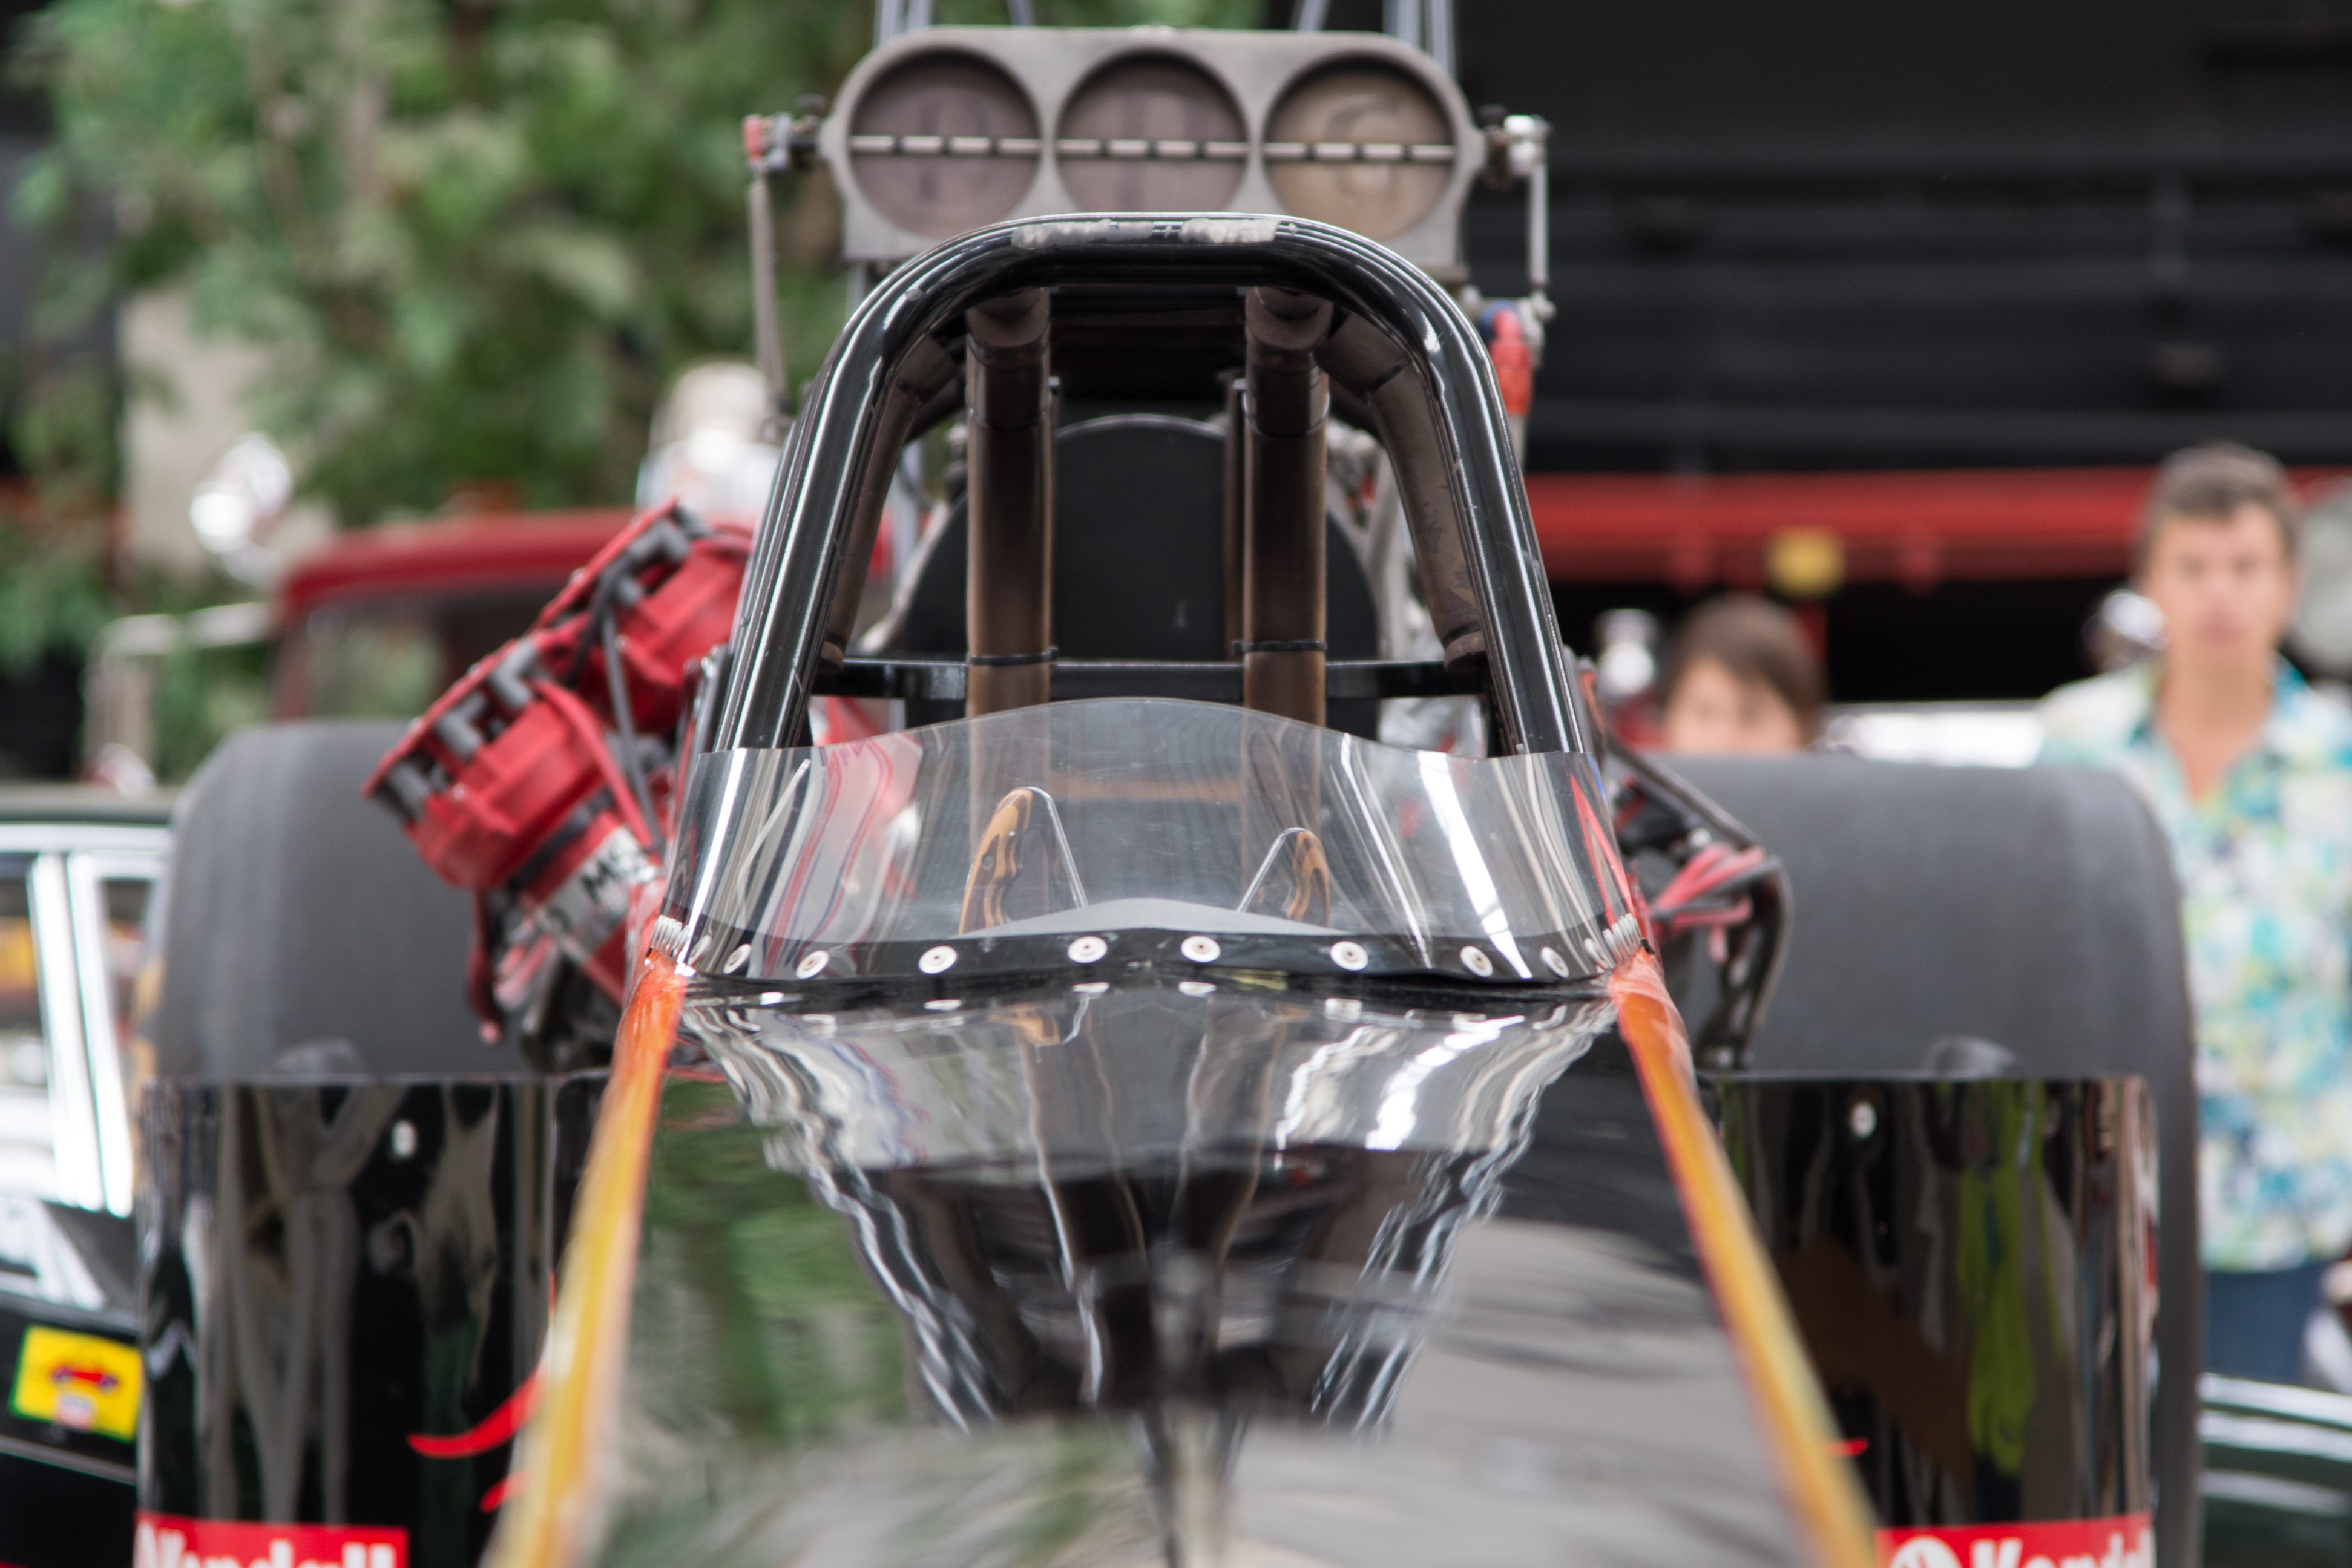
car, vehicle, auto, speed, automotive, sports car, vintage car, race car, sporty, racing, oldtimer, race track, classic, racing car, flitzer, land vehicle, auto racing, automobile make, luxury vehicle, frontal view